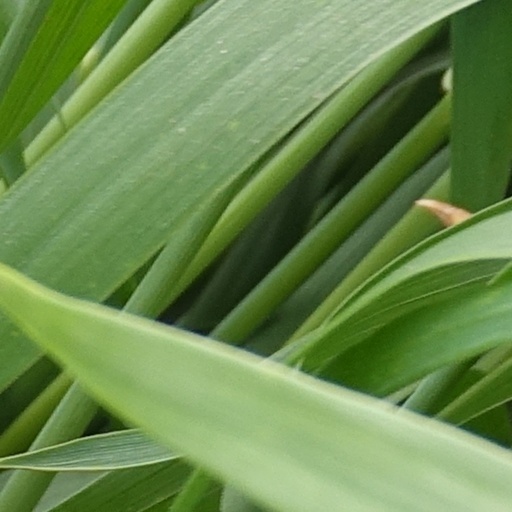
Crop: wheat